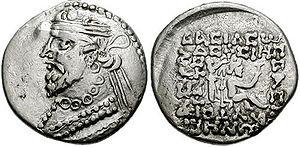
Gondopharès Iᵉʳ ou Gondophernès Iᵉʳ est un roi indo-parthe des Saces, les Scythes orientaux, dont le royaume était situé sur le territoire des satrapies de Drangiane, Arachosie et dans le Pendjab, c'est-à-dire un territoire comprenant l'est de l'espace perse, une partie de l'actuel Pakistan, le sud de l'Afghanistan et qui s'étendait peut-être jusqu'à l'est de l'Inde.
Le royaume indo-parthe a été dirigé par la dynastie Gondopharide et par d'autres dirigeants issus d'un groupe de « rois » d'Asie centrale qui ont régné sur une partie de l'actuel Afghanistan, du Pakistan et du nord-ouest de l'Inde au cours du ou juste avant le Iᵉʳ siècle. Sur la majeure partie de leur courte histoire, les Gondopharides ont tenu Taxila comme leur lieu de résidence, mais au cours de leurs dernières années d'existence cette capitale s'est déplacée entre Kaboul et Peshawar. Ces rois ont traditionnellement été appelés indo-parthes, car leur monnaie s'est souvent inspirée de celles de la dynastie des Arsacides. Mais ils appartenaient probablement à un plus large groupe de tribus iraniennes qui vivaient à l'est des Parthes. Par ailleurs il n'y a aucune preuve que tous les rois qui prirent le titre de Gondopharès, qui signifie « Porte de la Gloire », aient eu le moindre lien avec le premier Gondopharès.